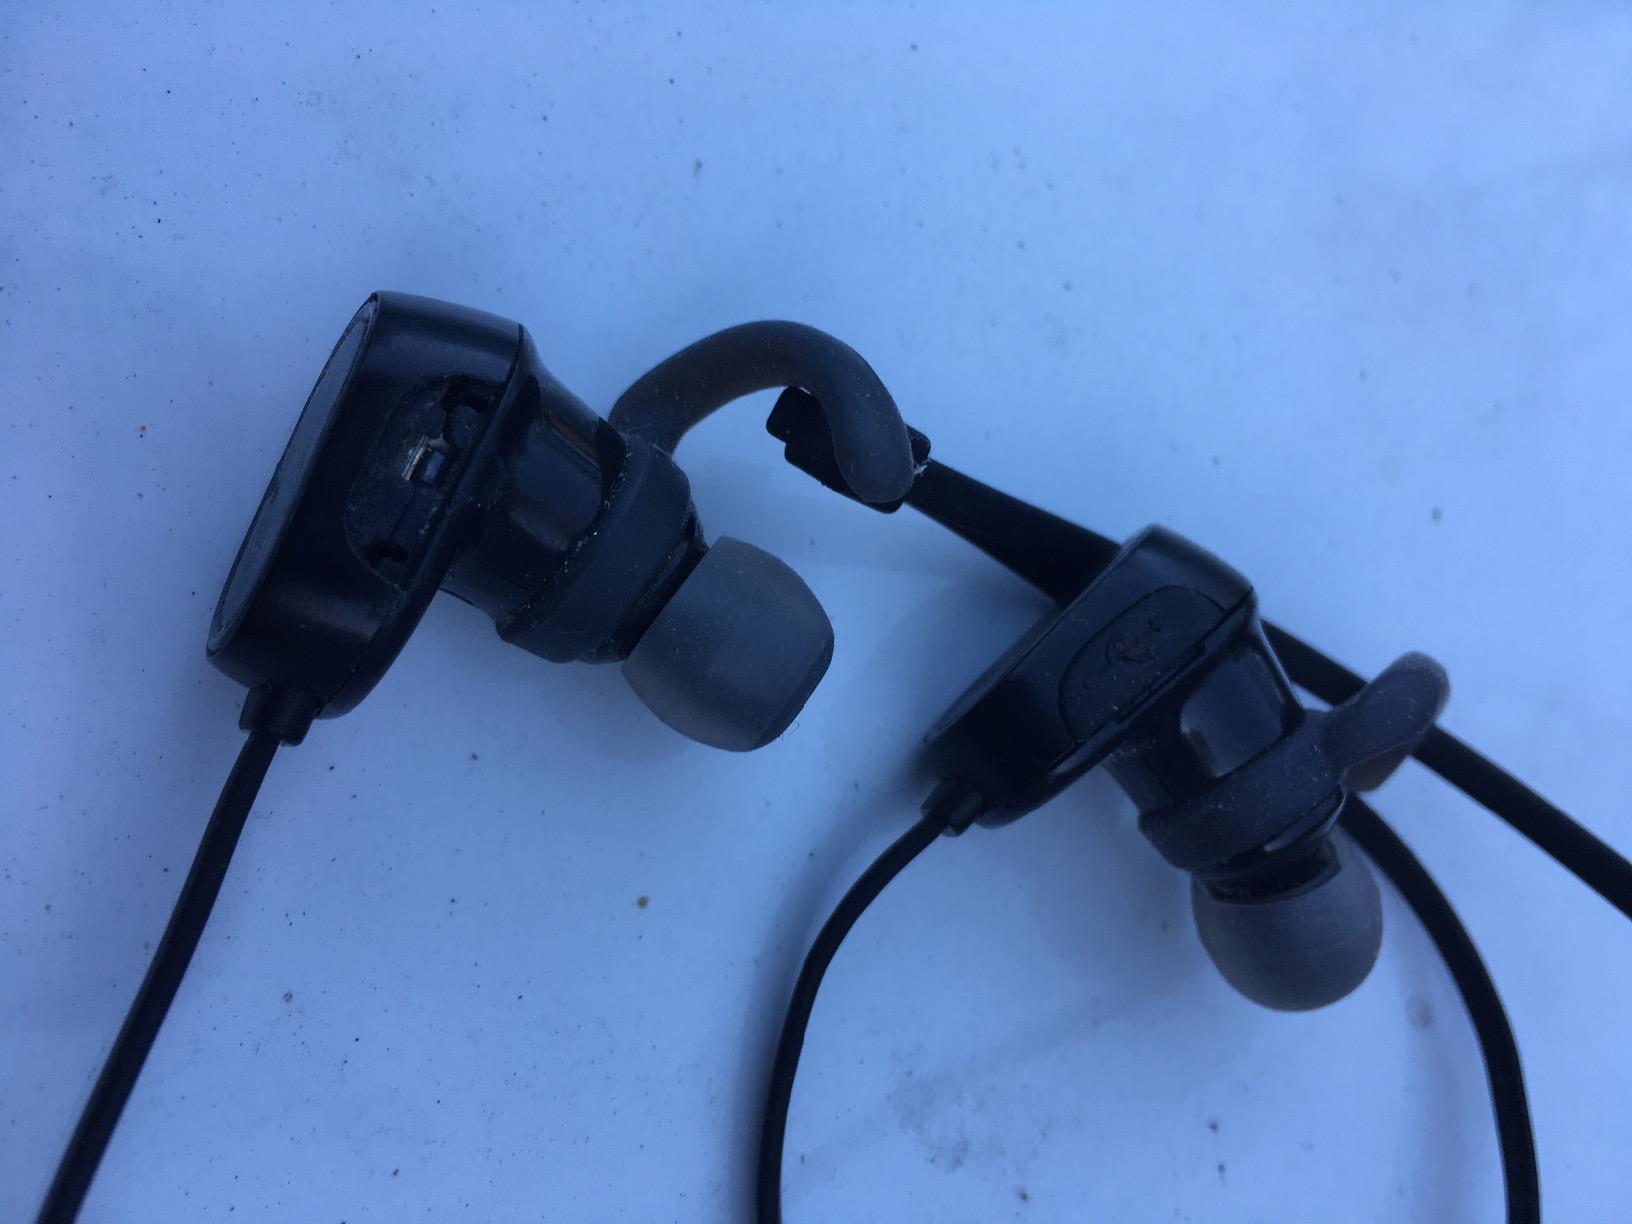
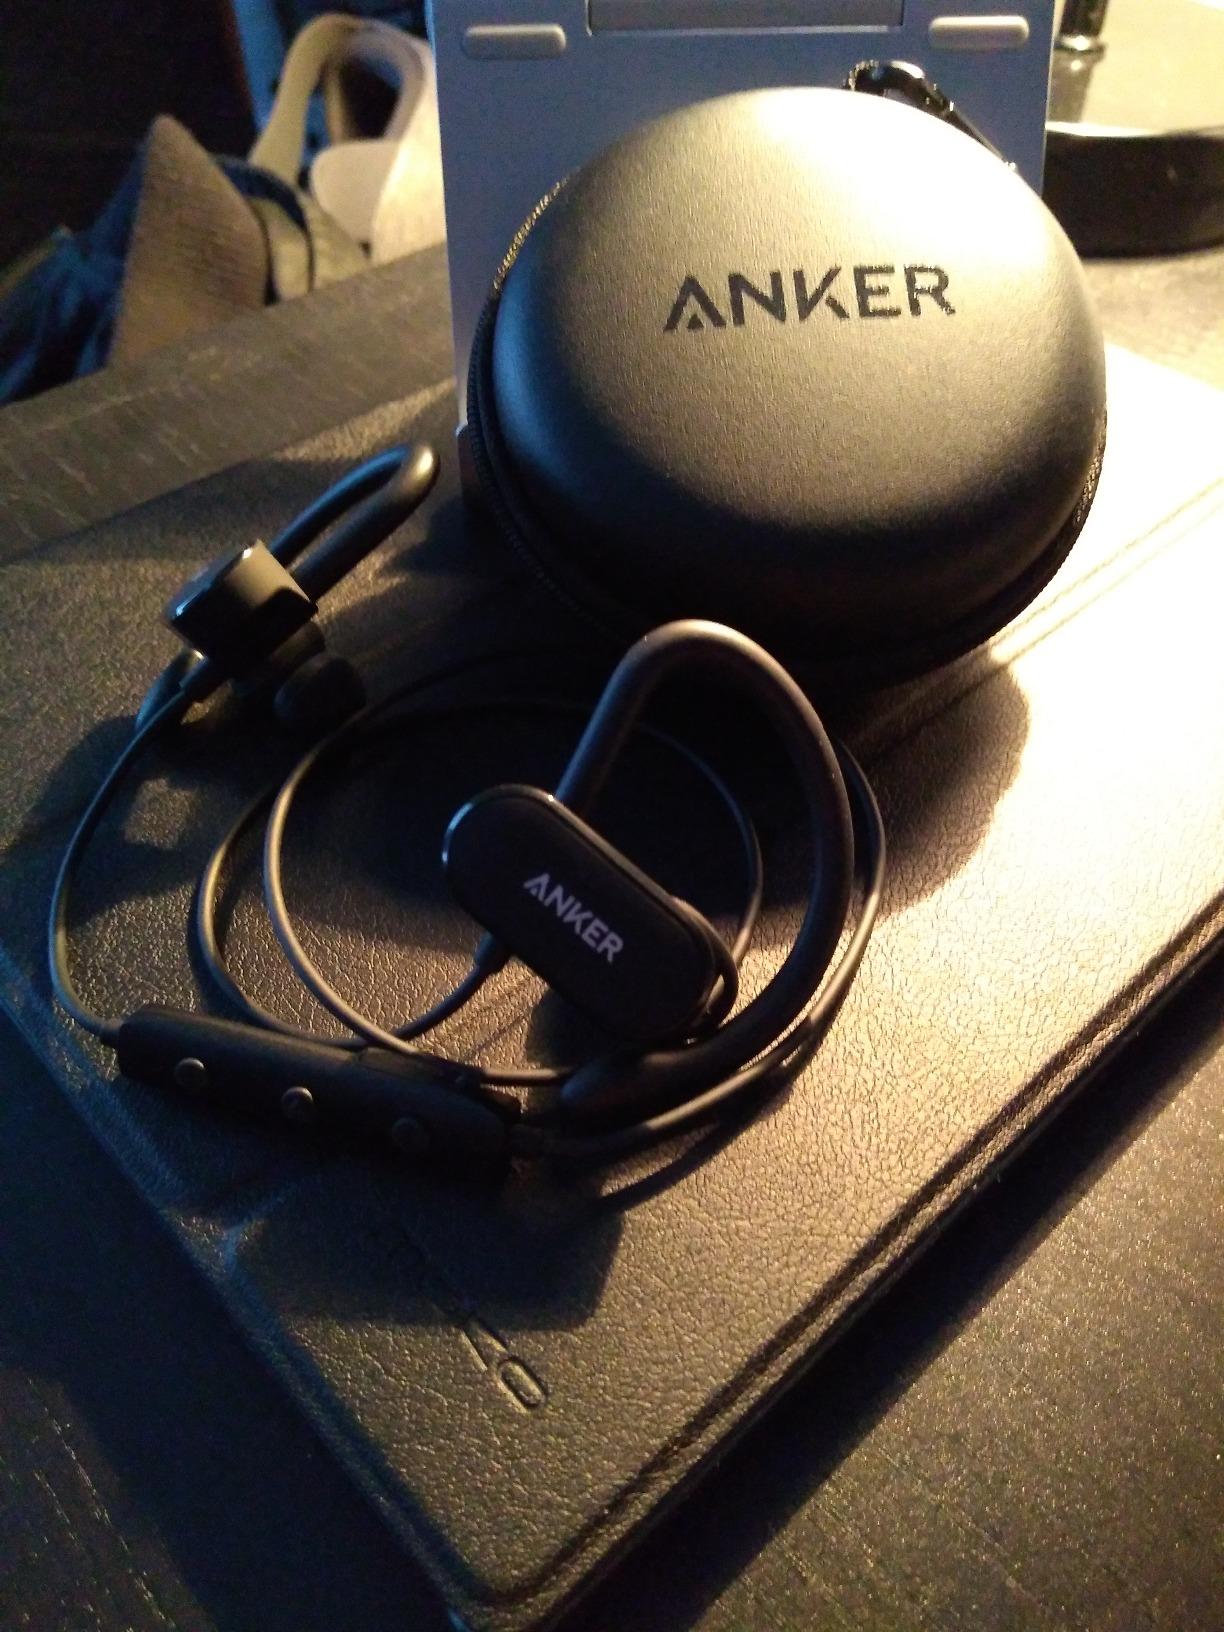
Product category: headphones
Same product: no